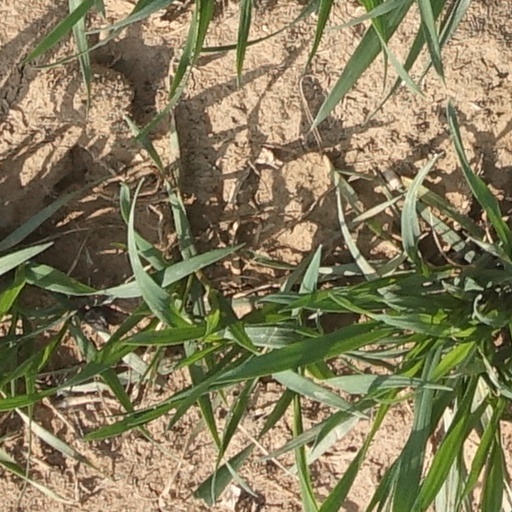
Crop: wheat